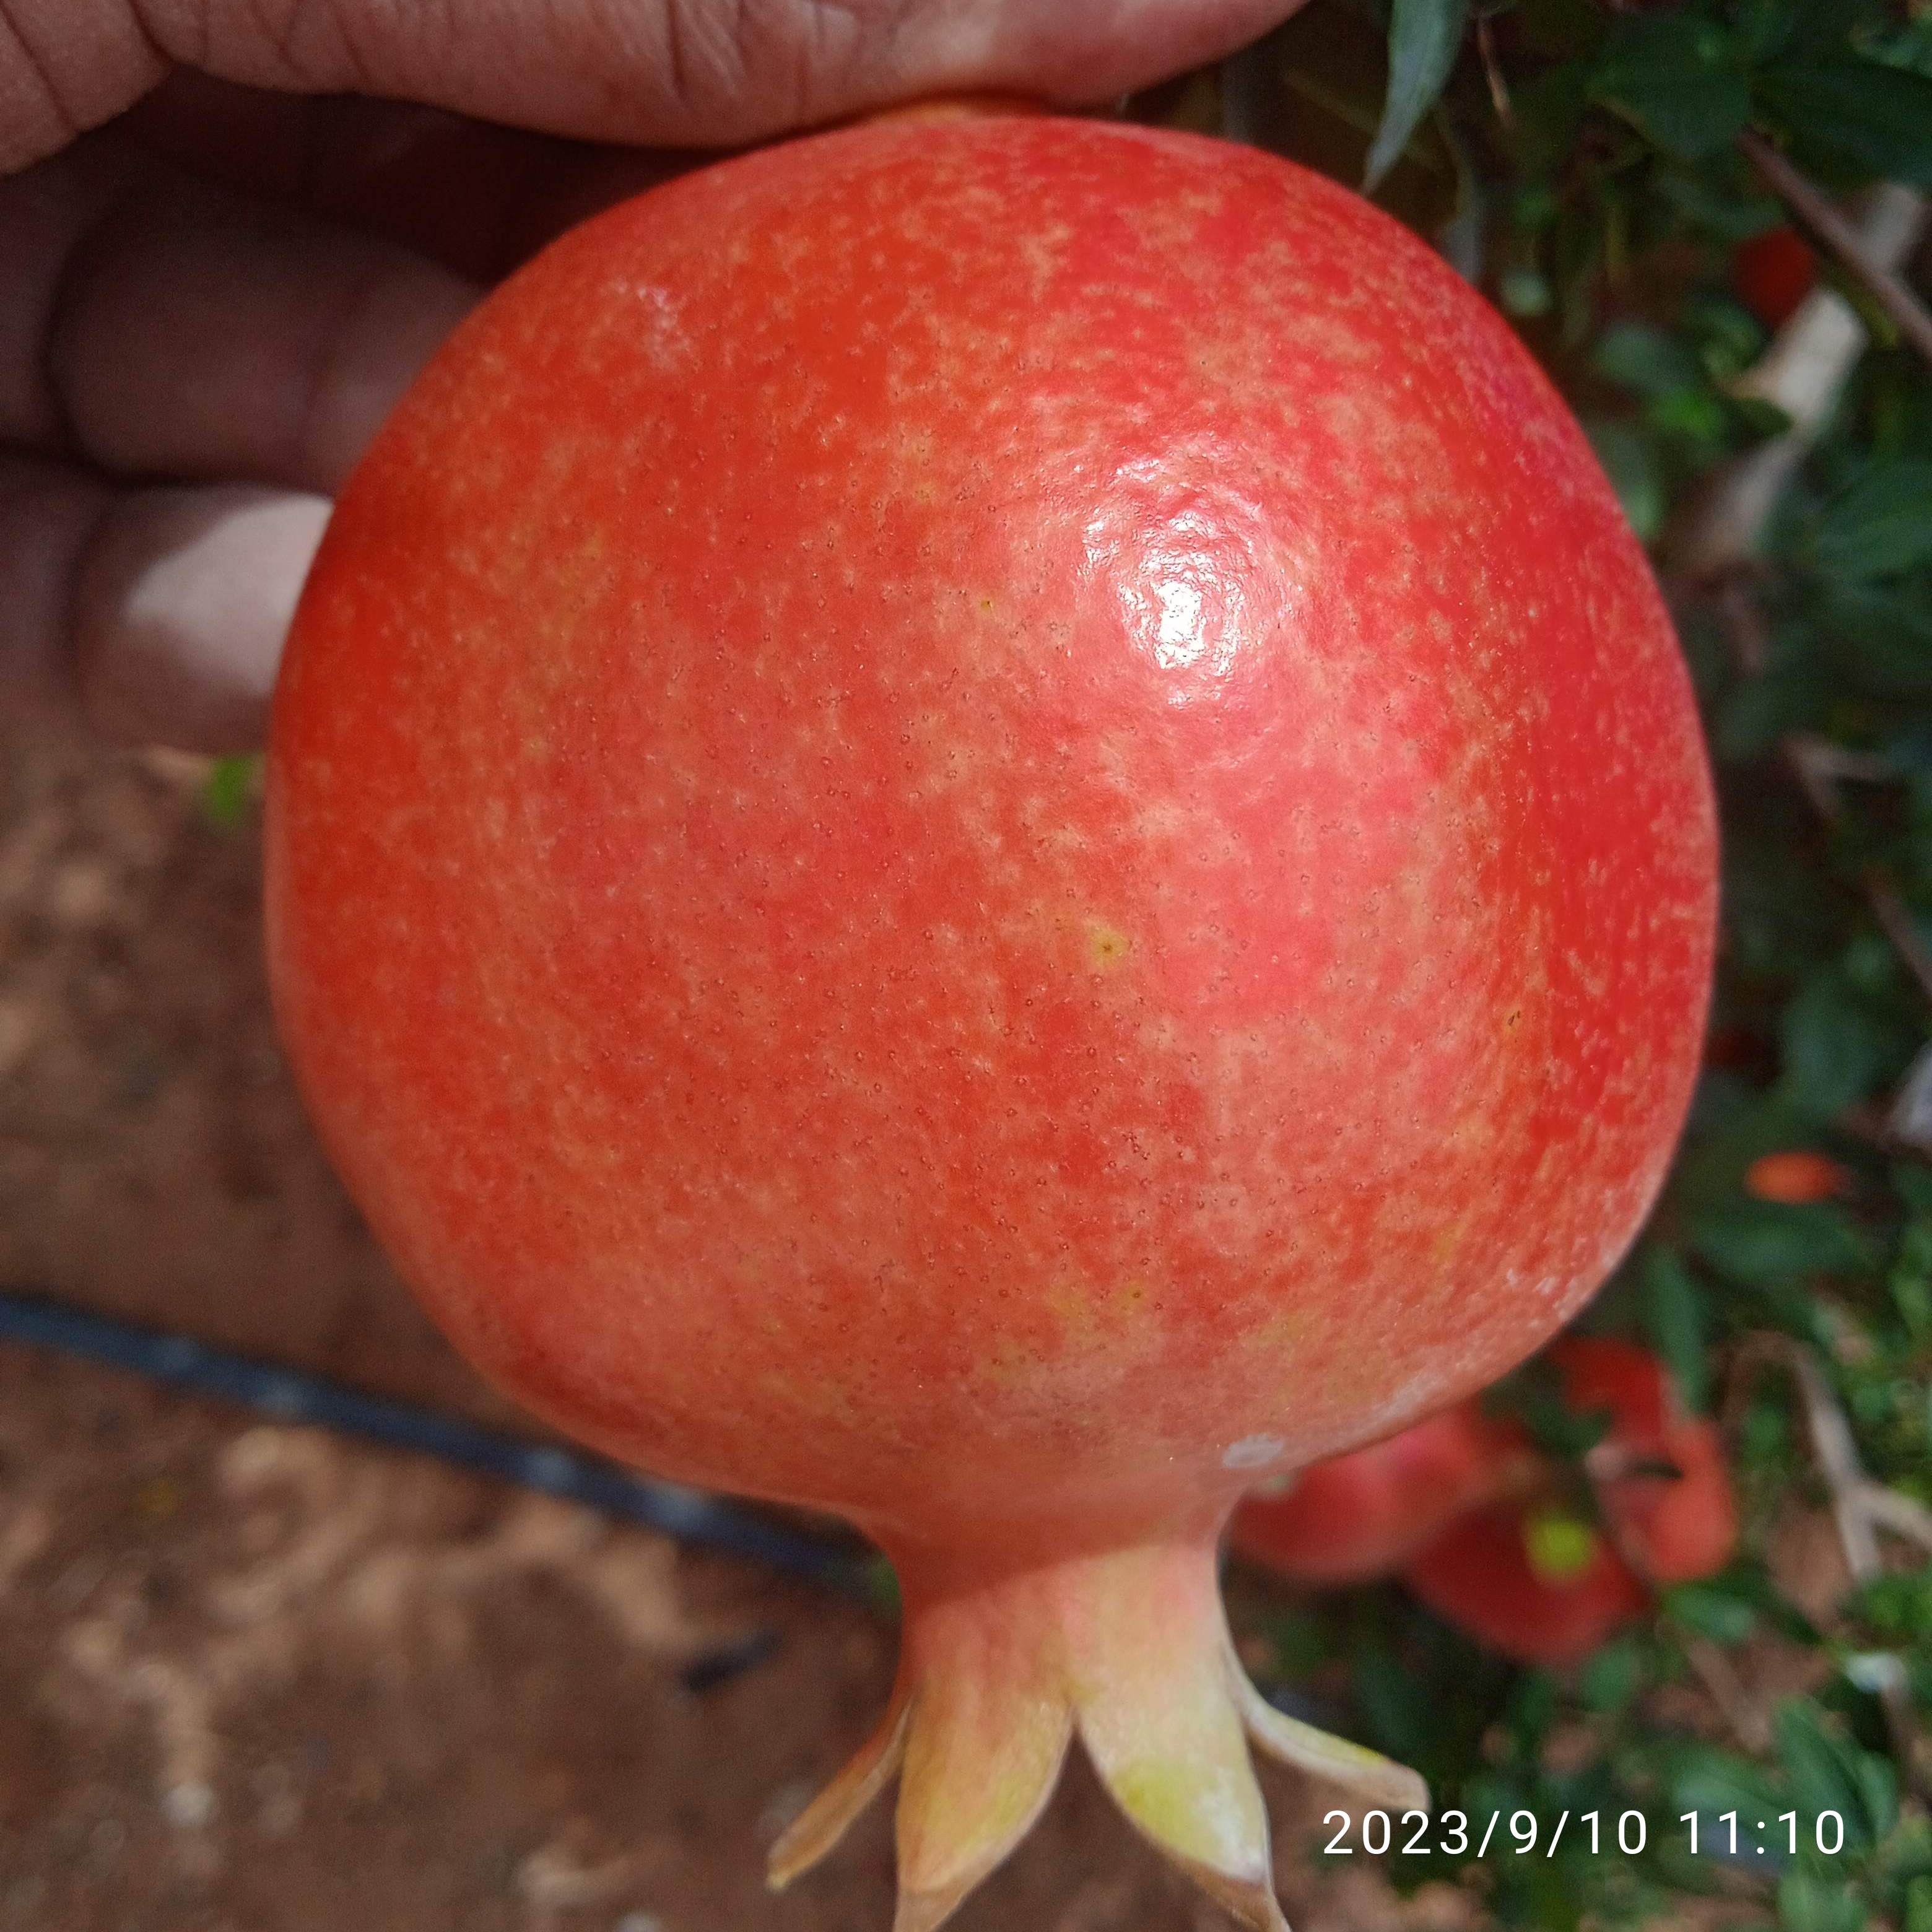
Label: Healthy